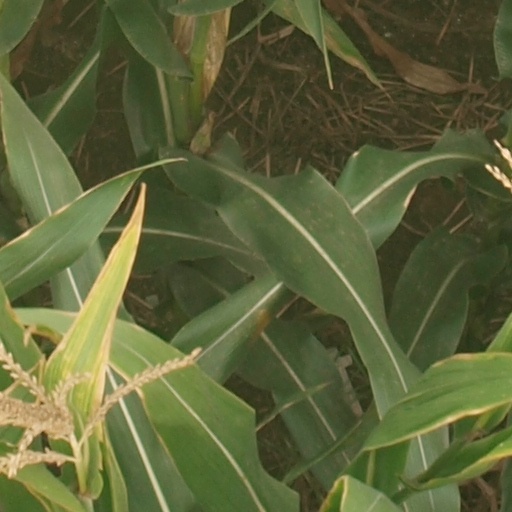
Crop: maize; corn